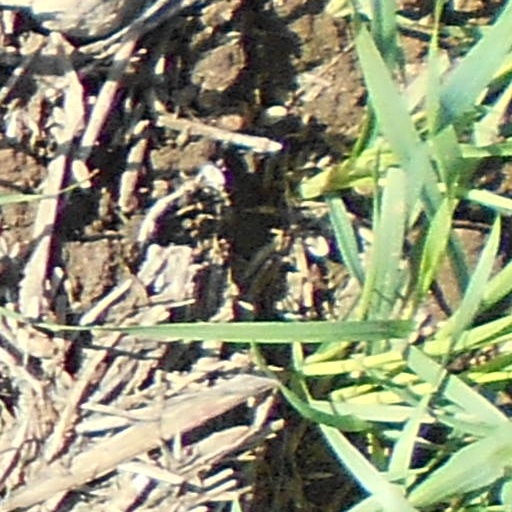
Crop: wheat